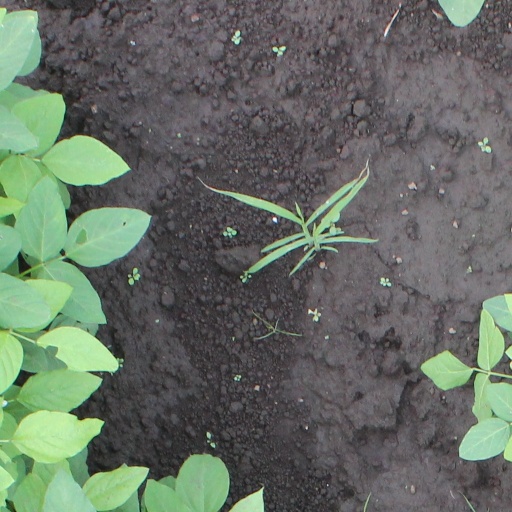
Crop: soybean